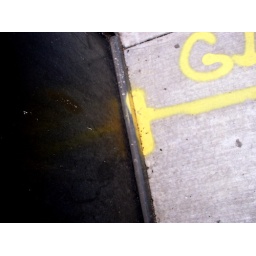
wall and sidewalk in chicago